Frankie Kennedy

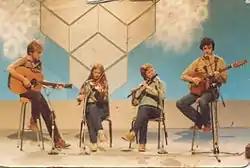
Kennedy performing with the short-lived band Ragairne on RTÉ television in the early 1980s.

The new couple continued to play at sessions in Donegal, and this formed the basis for their musical partnership. They made their recording debut on Albert Fry's eponymous record in 1979 and later formed a short-lived group called Ragairne which also included Gearóid Ó Maonaigh, Ní Mhaonaigh's brother, on guitar, and was rejoined in 1981 by singer Eithne Ní Bhraonáin, later known as Enya.